History of Constantinople

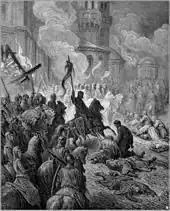
Crusaders entering Constantinople. Engraving by Gustave Doré, 1877

In the 6th century, the philosophers Stephen of Byzantium and John Philoponus, the theologian John of Ephesus, the mathematical architects Anfimius of Trallus and Isidorus of Miletus lived and worked in Constantinople, which underwent a rapid cultural and scientific boom during the reign of the Justinian dynasty, The historians Procopius of Caesarea, Agathius of Myrinae (who was also a famous poet), John Malala, Isychius of Miletus, Peter Patricius, Menander the Protector and John Lydus, the geographer Cosmas of Indicople and the poet Paul Silentarius lived and worked in Constantinople. At the end of the 6th and the beginning of the 7th century, rebellions of slaves, semi-independent and ruined peasants, tribes and followers of heresies, soldiers and military leaders of various ranks, often supported by the urban poor of Constantinople, broke out in many areas of the Byzantine Empire (in the capital, where serious speeches occurred in 588, 601 and 602, the situation was complicated by the traditional activity of the Dims). Emperor Mauritius, taking into account the sad experience of Justinian, placated the leaders of the Dims by entrusting armed detachments of Prasinians and Venetians, numbering about 2,500 men, to guard the city walls. However, due to the lack of grain, the unrest did not subside and led to an open attack by the crowd on the emperor during the procession. Under hail of stones Mauritius with the son and the retinue has been forced to hide behind walls of Blachernae palace, and dimots have left the posts on walls and have joined rebels. When in 602 on capital have moved rebellious against emperor the parts of the Byzantium army, standing on Danube, it is rebellious city plebs and slaves have helped them to seize Constantinople. Mauritius fled on a small ship, but was soon caught and executed in Chalcedon (and first all his children were beheaded before his eyes).